Saket Express

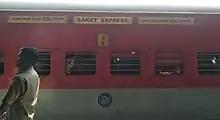
Saket Express

In the beginning the train used to run between Bombay Victoria Terminus (station code VT) [now Chhatrapati Shivaji Maharaj Terminus Mumbai, (station code CSMT)] and Ayodhya (station code AY). But from 7 December 2024, the starting station was shifted from Mumbai CSMT to Lokmanya Tilak Terminus Kurla (station code LTT) from where it currently runs.